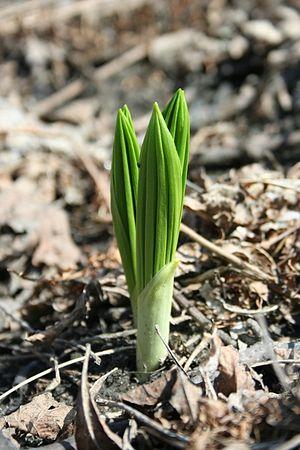
Pousses de Veratrum viride au printemps, rives de la rivière St-Charles, Québec.
Veratrum viride, appelé vérâtre vert ou tabac du diable est une espèce de plantes de la famille des Liliaceae selon la classification classique ou de celle des Melanthiaceae selon la classification phylogénétique.